Hersham, Cornwall

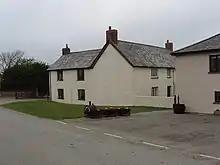
Moreton Pound Farm

Hersham is a hamlet south of Kilkhampton in Cornwall, England. Hersham is near Grimscott. It is in the civil parish of Launcells.